Decorah Posten

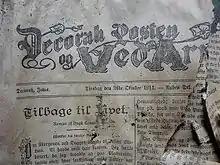
Front page of "Decorah-Posten", 1911

Decorah-Posten was a notable Norwegian-language newspaper published in Decorah, Iowa. It was founded in 1874 by Brynild Anundsen, a native of Skien, Norway, and widely read by Scandinavian immigrants in several states.